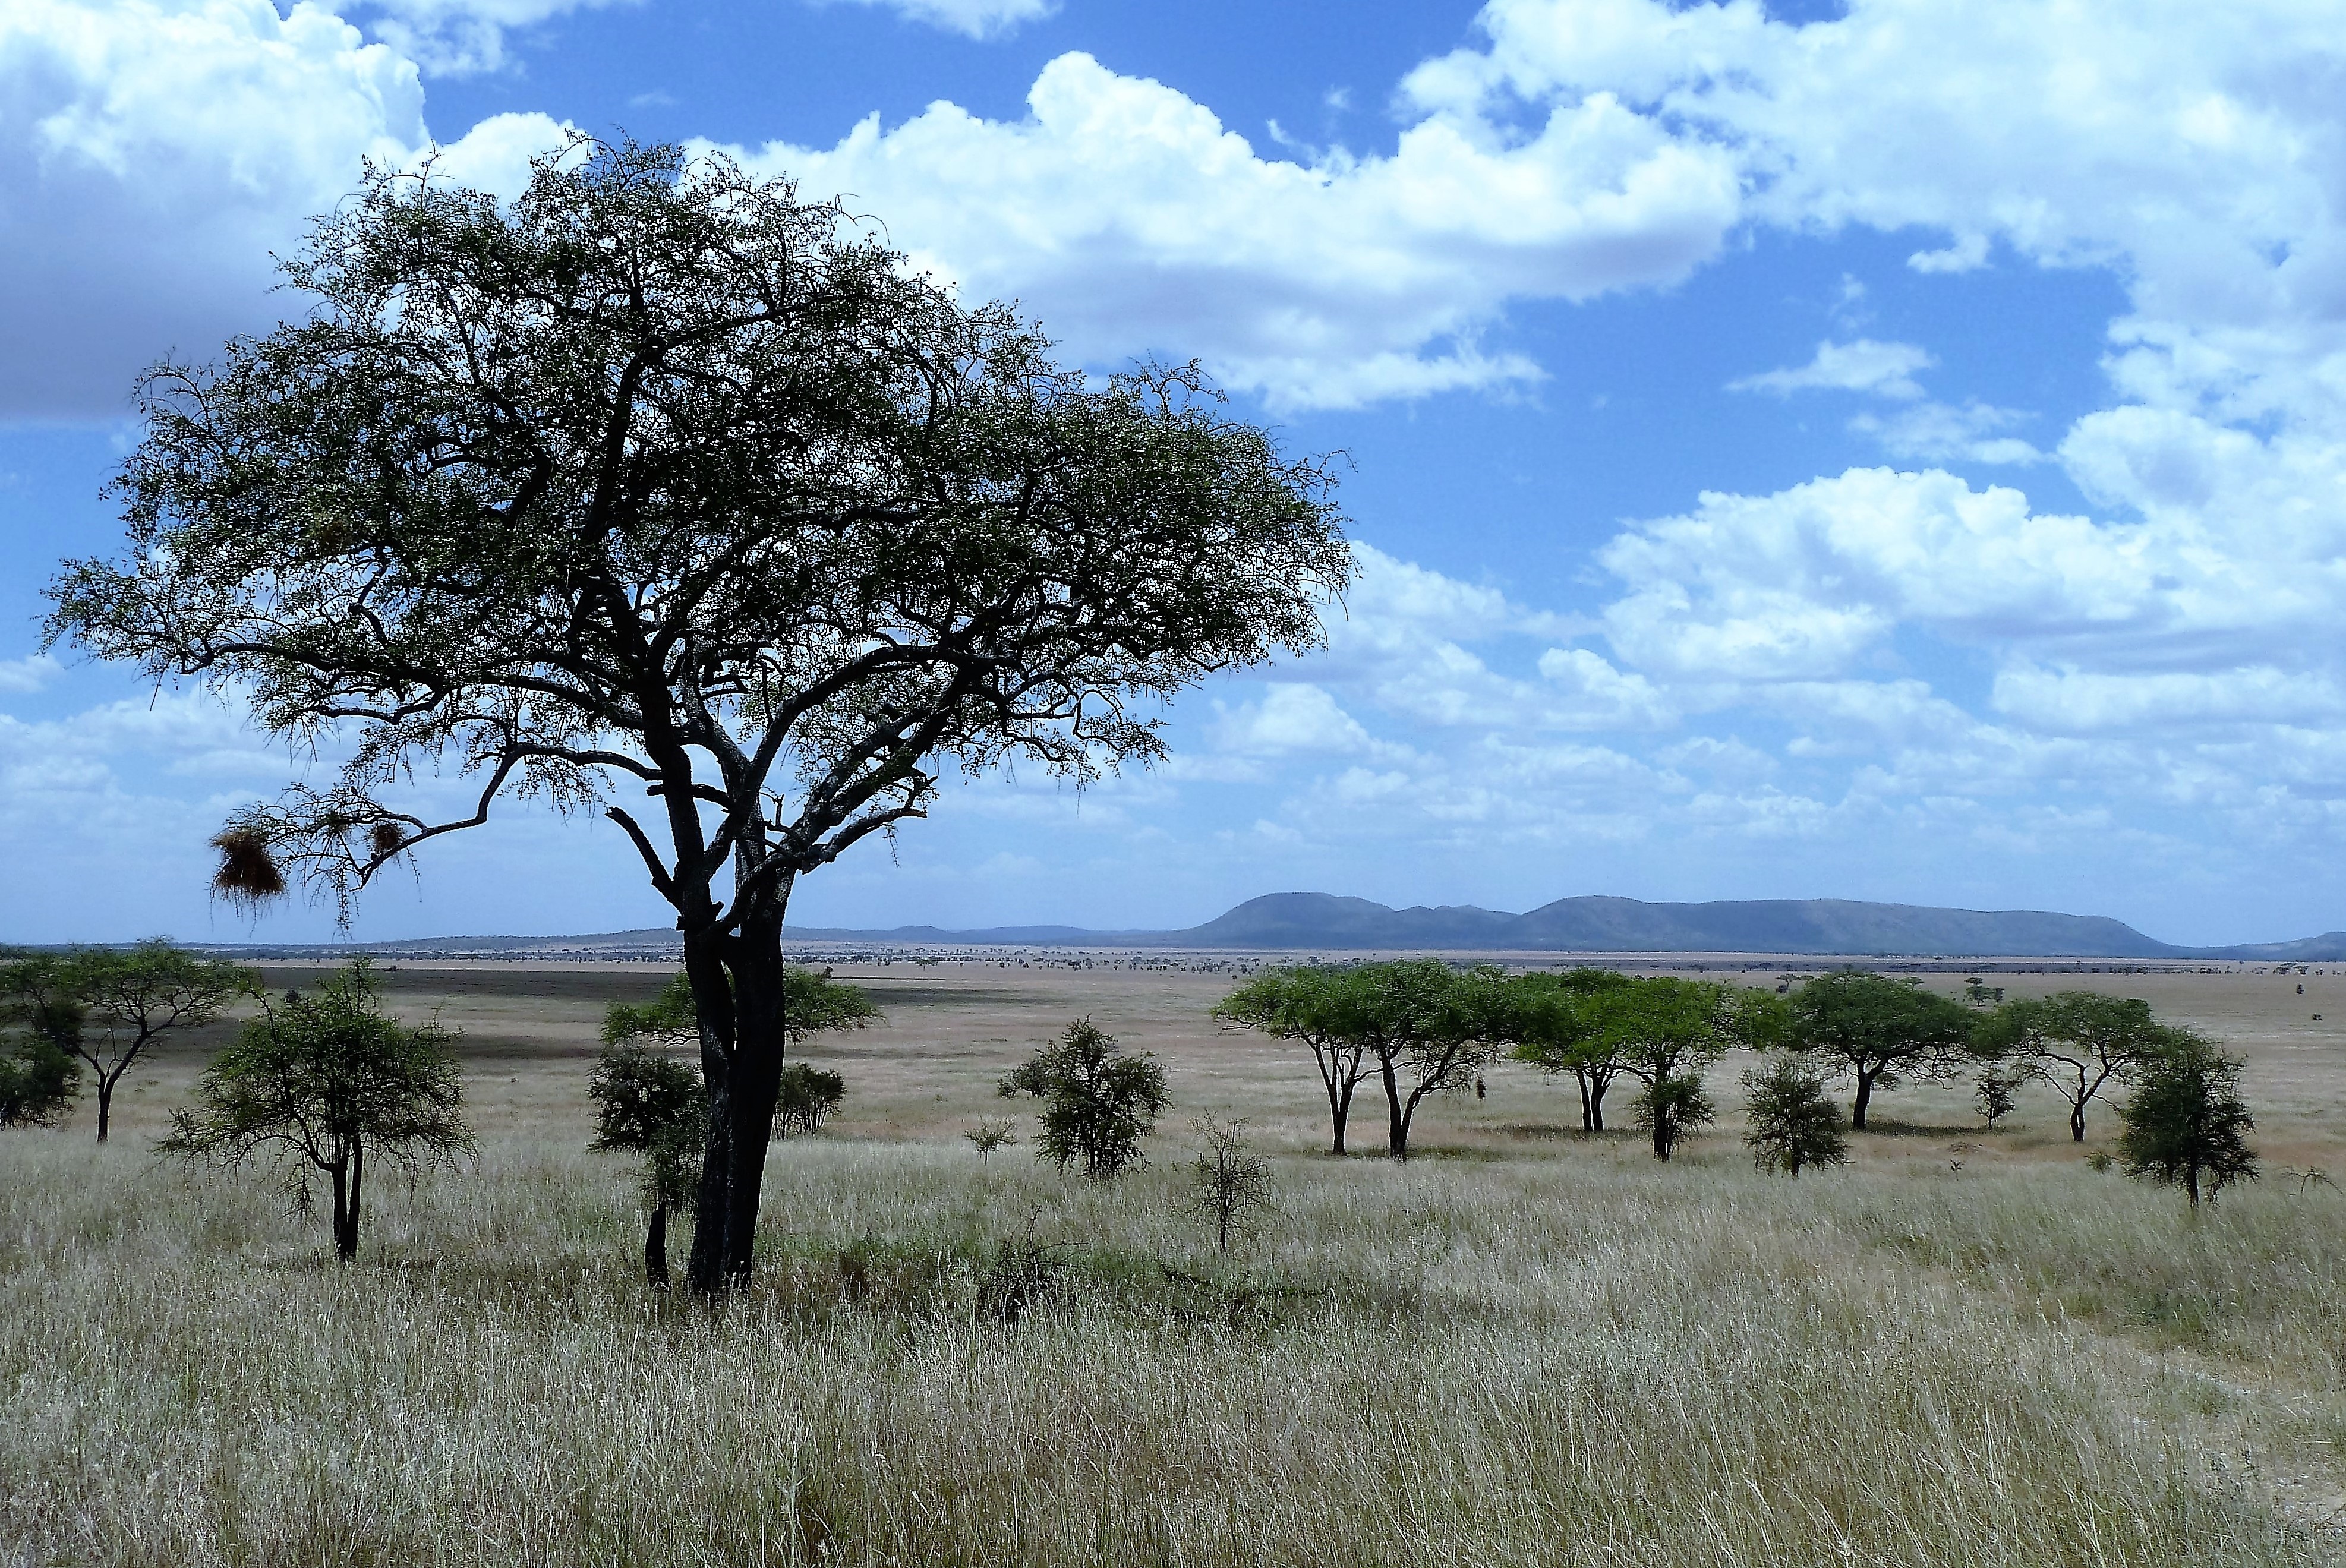
landscape, tree, nature, wilderness, meadow, prairie, adventure, wildlife, pasture, ranch, africa, national park, savanna, plain, savannah, grassland, plateau, tanzania, habitat, safari, ecosystem, serengeti, steppe, rural area, natural environment, woody plant